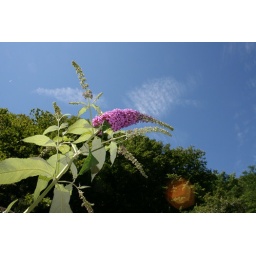
Flower in river bed